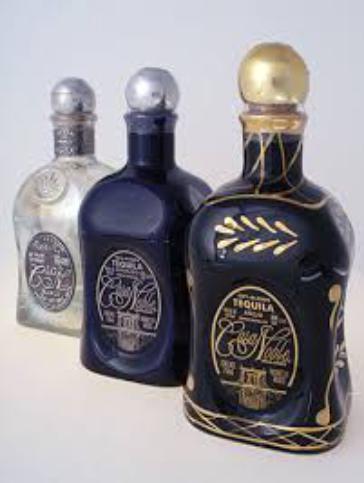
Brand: Casa Noble
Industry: Food